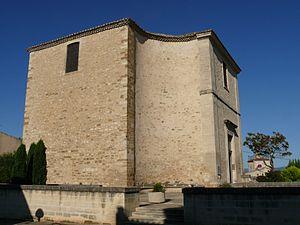
L'église Saint-Thomas de Vedène (Vaucluse, Provence-Alpes-Côte d'Azur, France). This building is classé au titre des Monuments Historiques. It is indexed in the Base Mérimée, a database of architectural heritage maintained by the French Ministry of Culture,
Vedène est une ville française située dans le département de Vaucluse en région Provence-Alpes-Côte d'Azur. Elle fait partie du Grand Avignon.